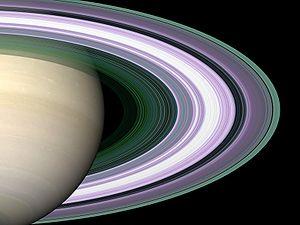
Les anneaux de Saturne sont les anneaux planétaires les plus importants du Système solaire, situés autour de la géante gazeuse Saturne. Bien qu'ils semblent continus vus depuis la Terre, ils sont en fait constitués d'innombrables particules de glace et de poussière dont la taille varie de quelques micromètres à quelques centaines de mètres ; ils ont chacun une orbite différente. Les anneaux forment un disque dont le diamètre est de 360 000 km comportant plusieurs divisions de largeurs variées et dont l'épaisseur va de 2 à 10 mètres.